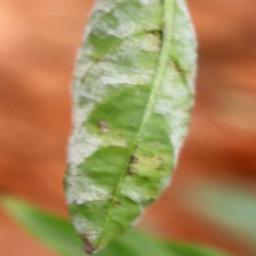
Label: powdery mildew